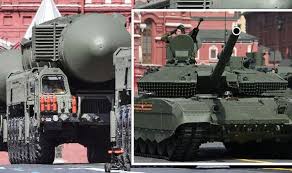
Label: Rs-24